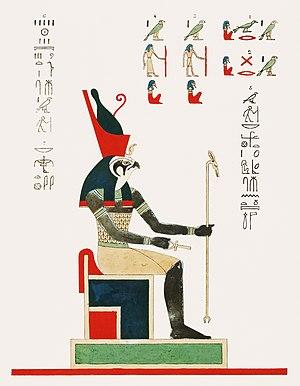
Léon-Jean-Joseph Dubois, né en 1780 et mort en 1846, est un illustrateur et lithographe français, également archéologue et conservateur au musée du Louvre.